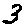
Label: 3